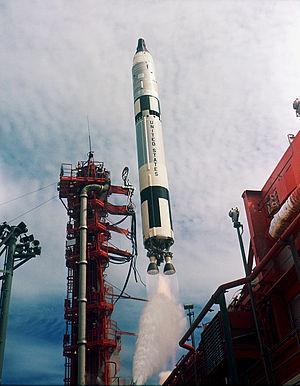
Titan est une famille de lanceurs lourds, qui furent utilisés entre 1959 et 2005 pour placer en orbite les satellites militaires américains de grande taille. La NASA l'a également utilisée de manière marginale pour lancer tous les vaisseaux du programme Gemini ainsi que quelques sondes spatiales telles que Cassini. Le lanceur est dérivé du missile balistique intercontinental SM-68 Titan et est caractérisé par le recours à des ergols hypergoliques stockables. Des versions de plus en plus puissantes ont été développées pour accompagner l'augmentation de taille des satellites militaires. Le lanceur a inauguré en 1965 dans sa version Titan 3C l'utilisation de propulseurs d'appoint à propergol solide de grand diamètre qui ont inspiré ceux de la navette spatiale américaine et qui lui ont permis de placer 13 tonnes en orbite basse contre 3 tonnes dans les versions précédentes. Cette architecture a été reprise sur la dernière version, Titan IV, produite à partir de 1988, capable de placer près de 22 tonnes en orbite basse.